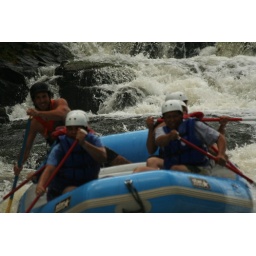
white water rafting in wisconsin